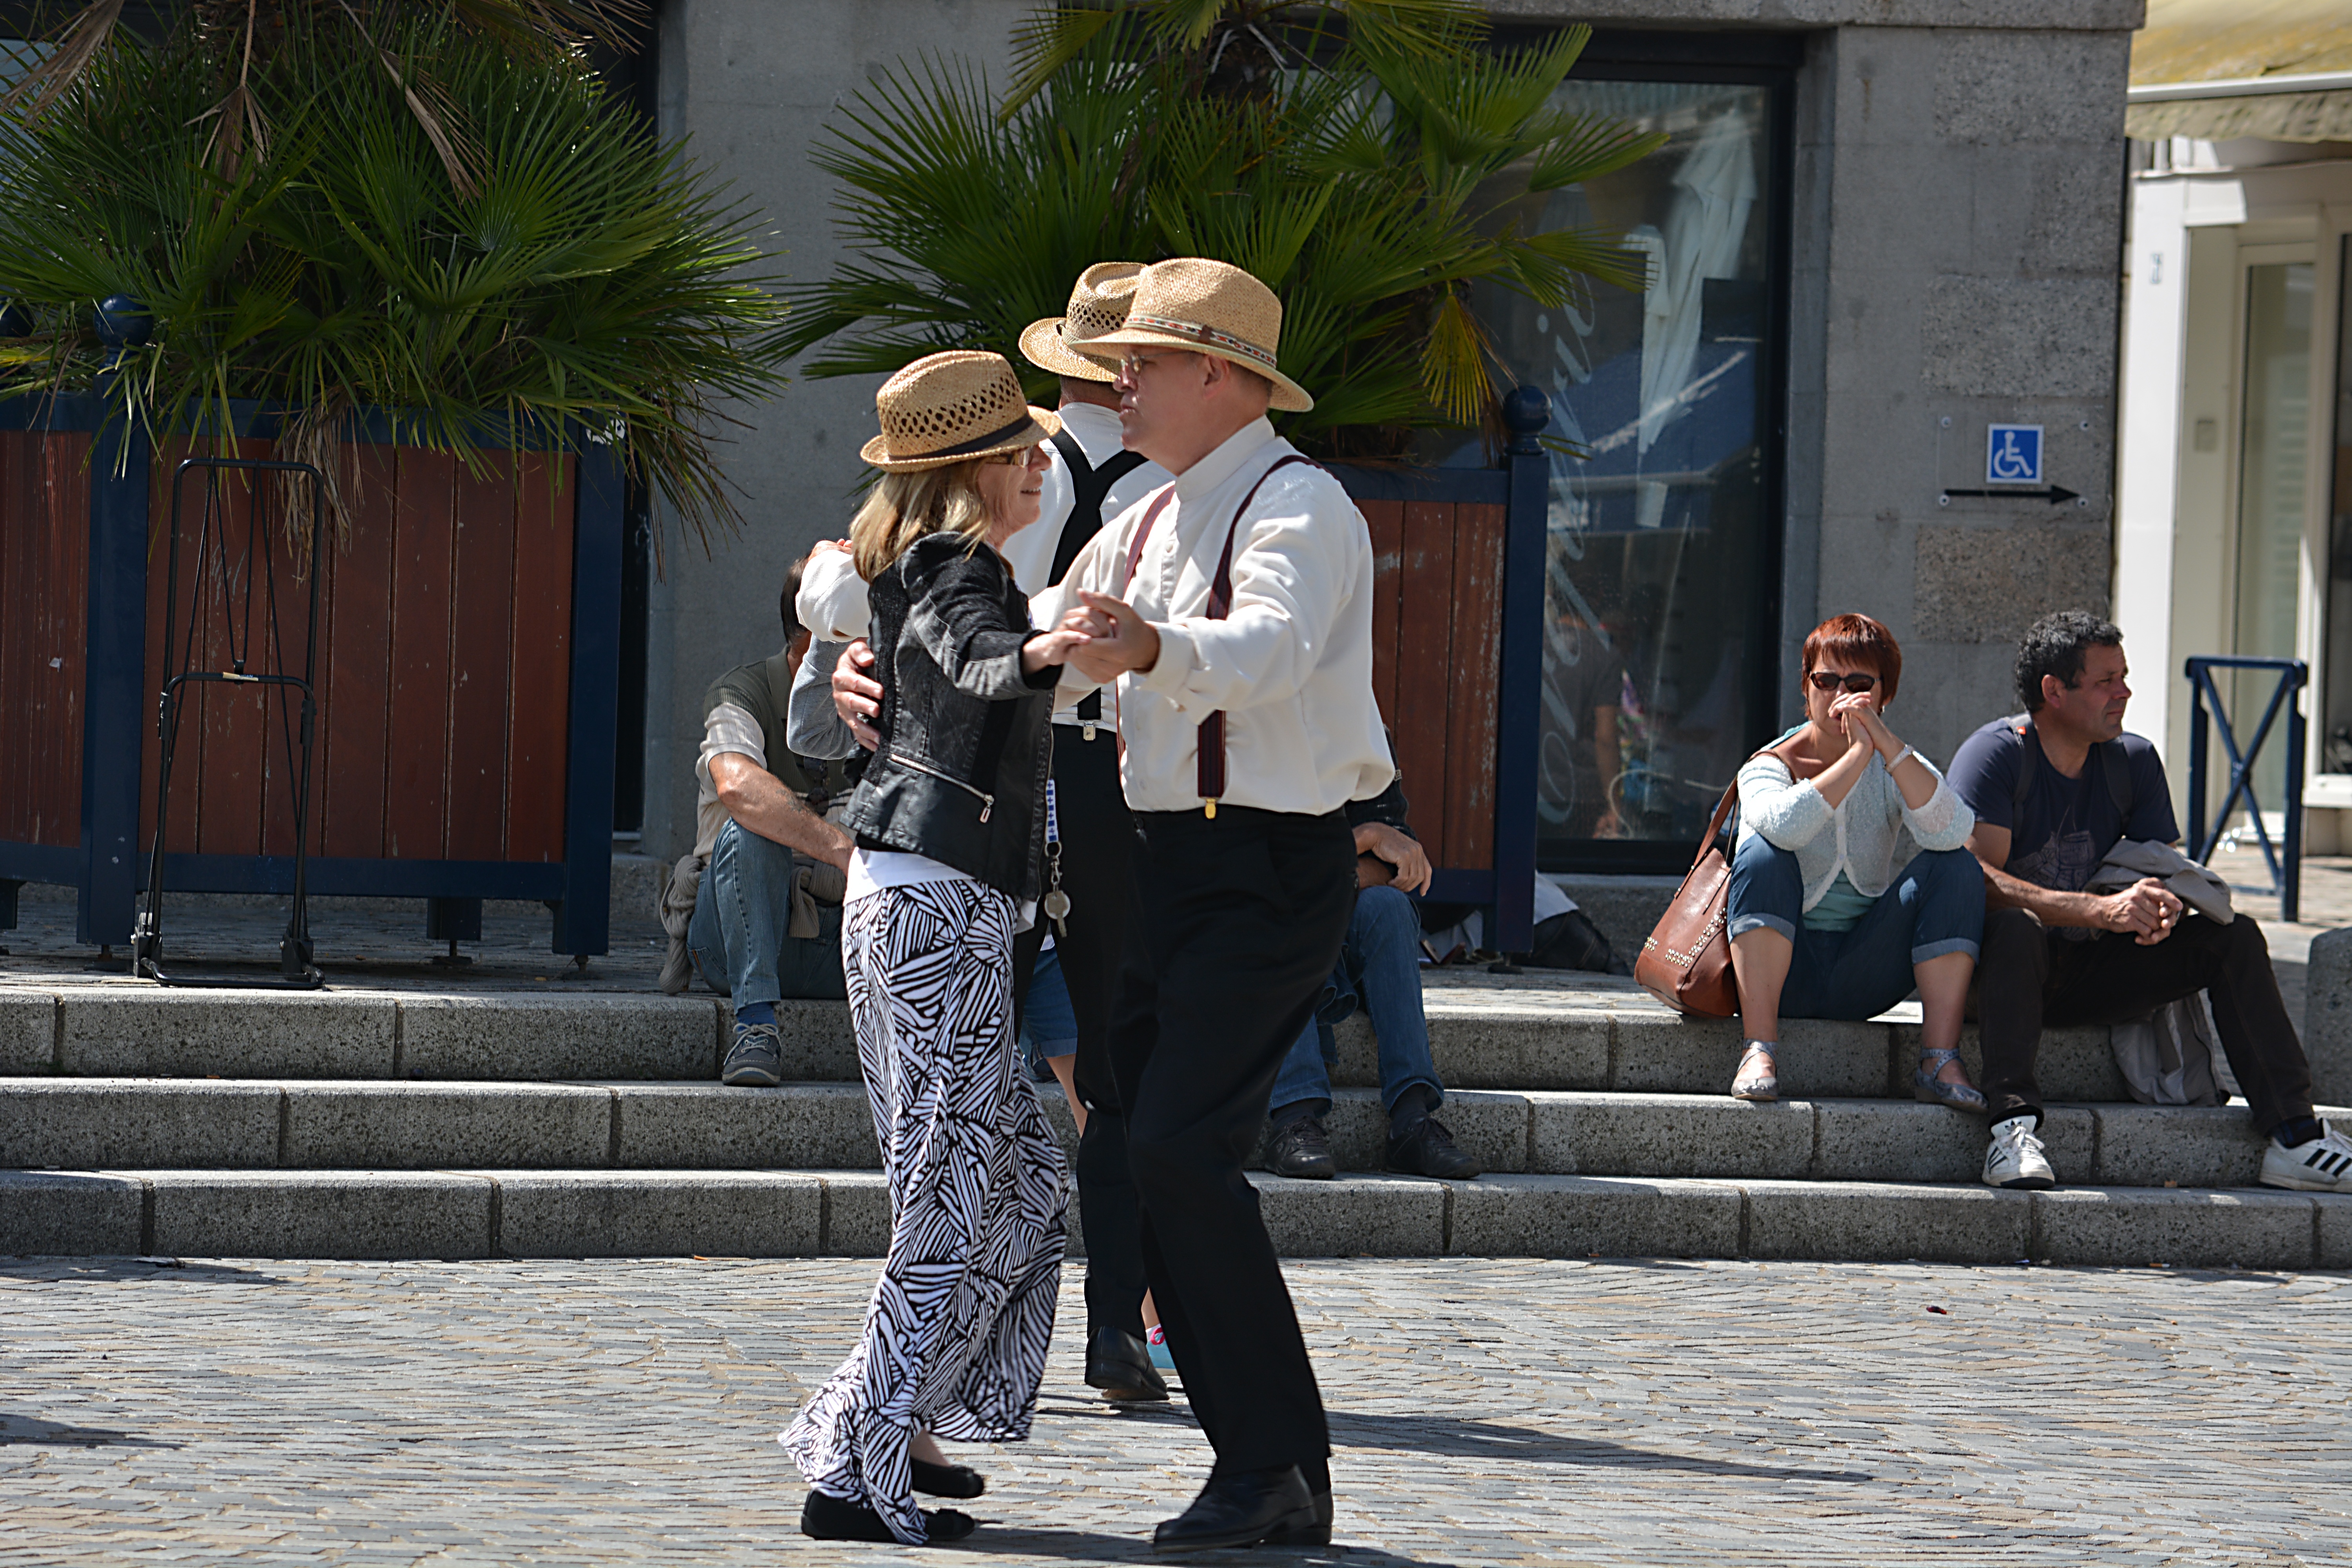
street, dance, couple, performance art, festival, dancers, sports, ball, joy, entertainment, characters, performing arts, no dancing